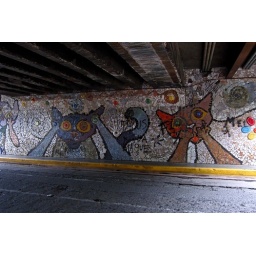
cat mosaic under a bridge